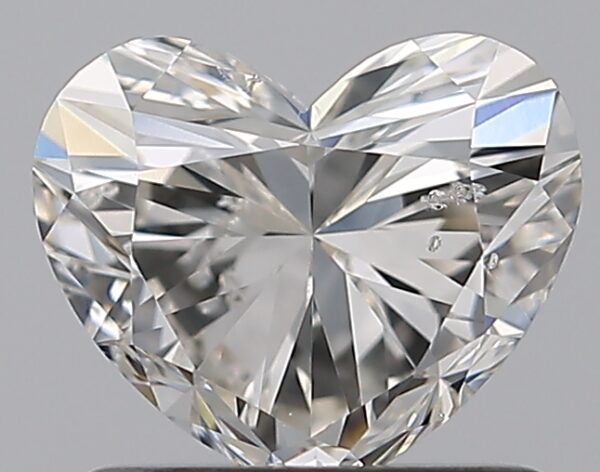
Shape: heart
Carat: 0.96
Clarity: SI2
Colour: J
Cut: VG
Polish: EX
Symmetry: VG
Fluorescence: N
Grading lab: GIA
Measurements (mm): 5.65 x 6.8 x 4.16